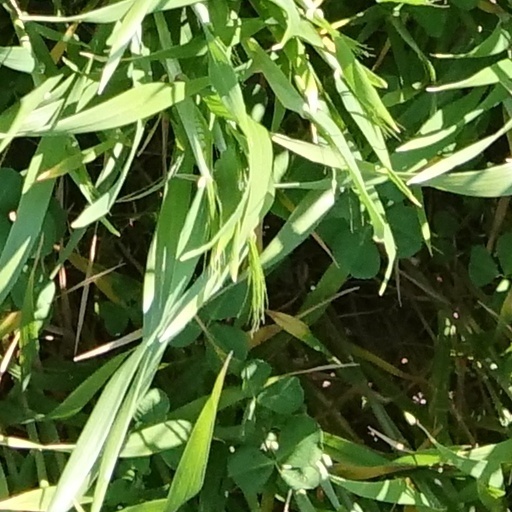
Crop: wheat